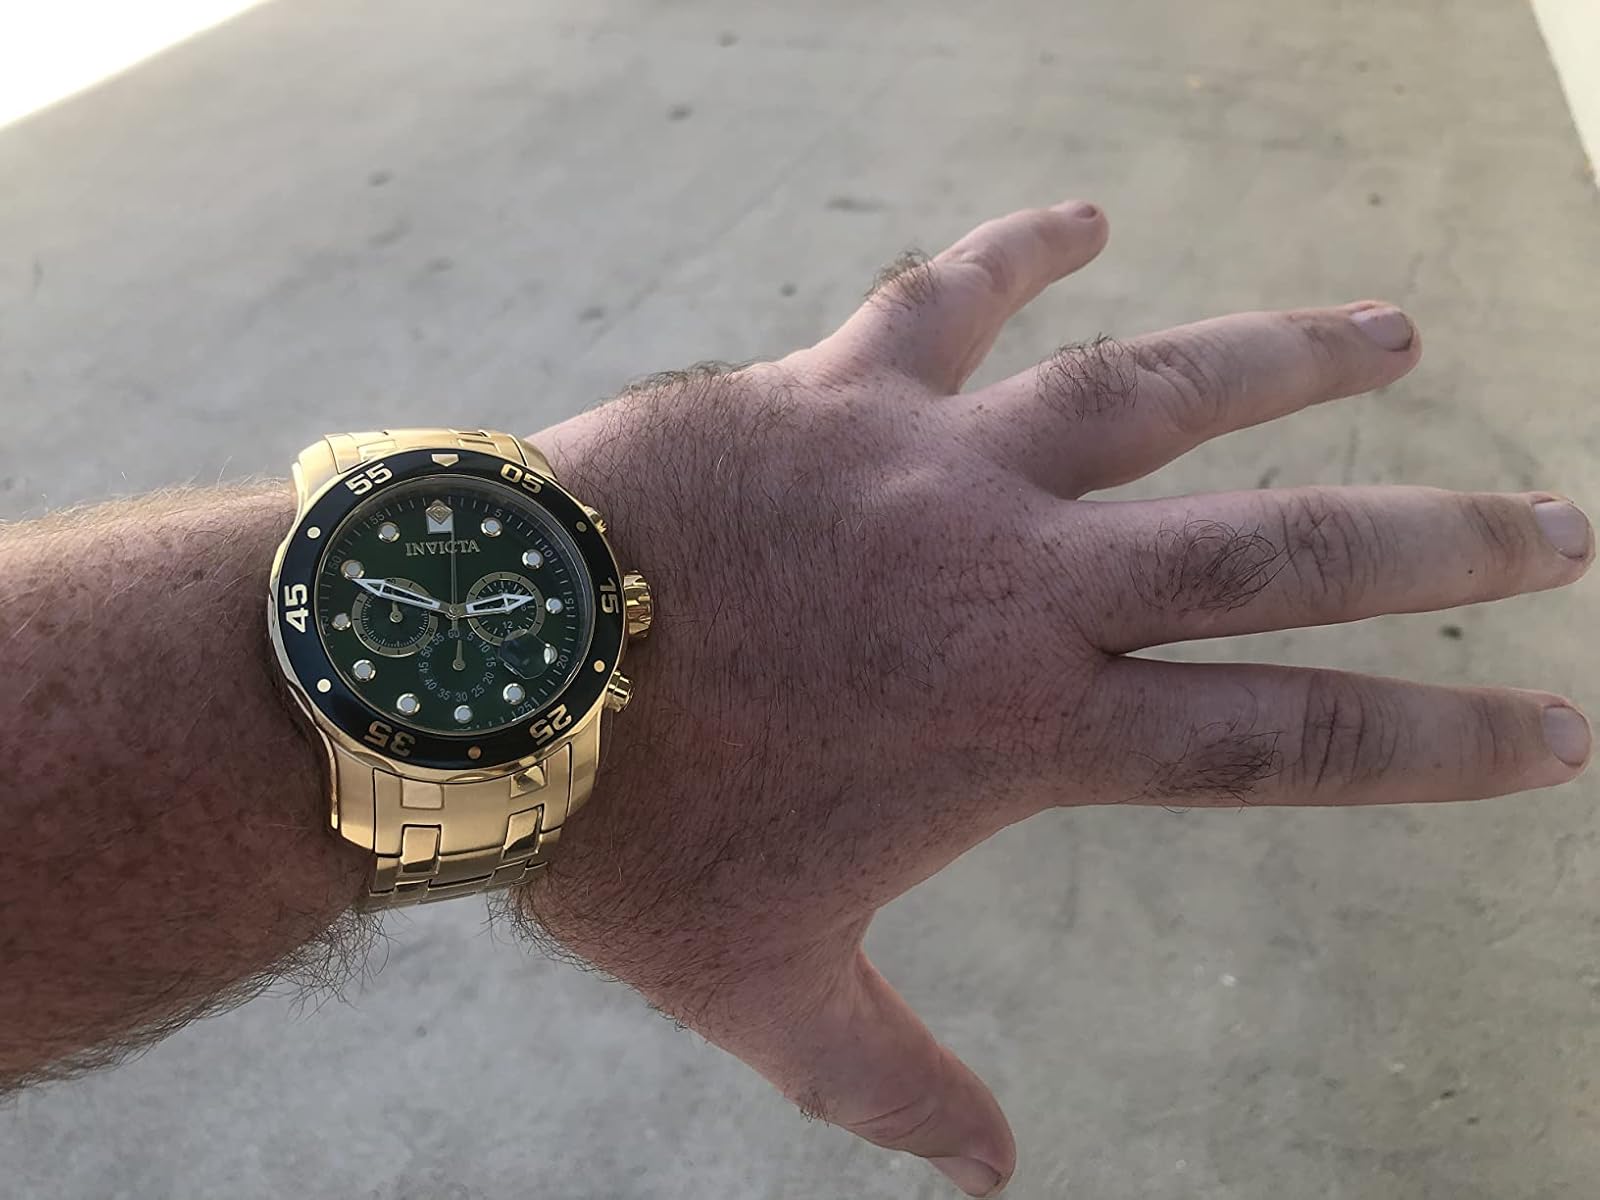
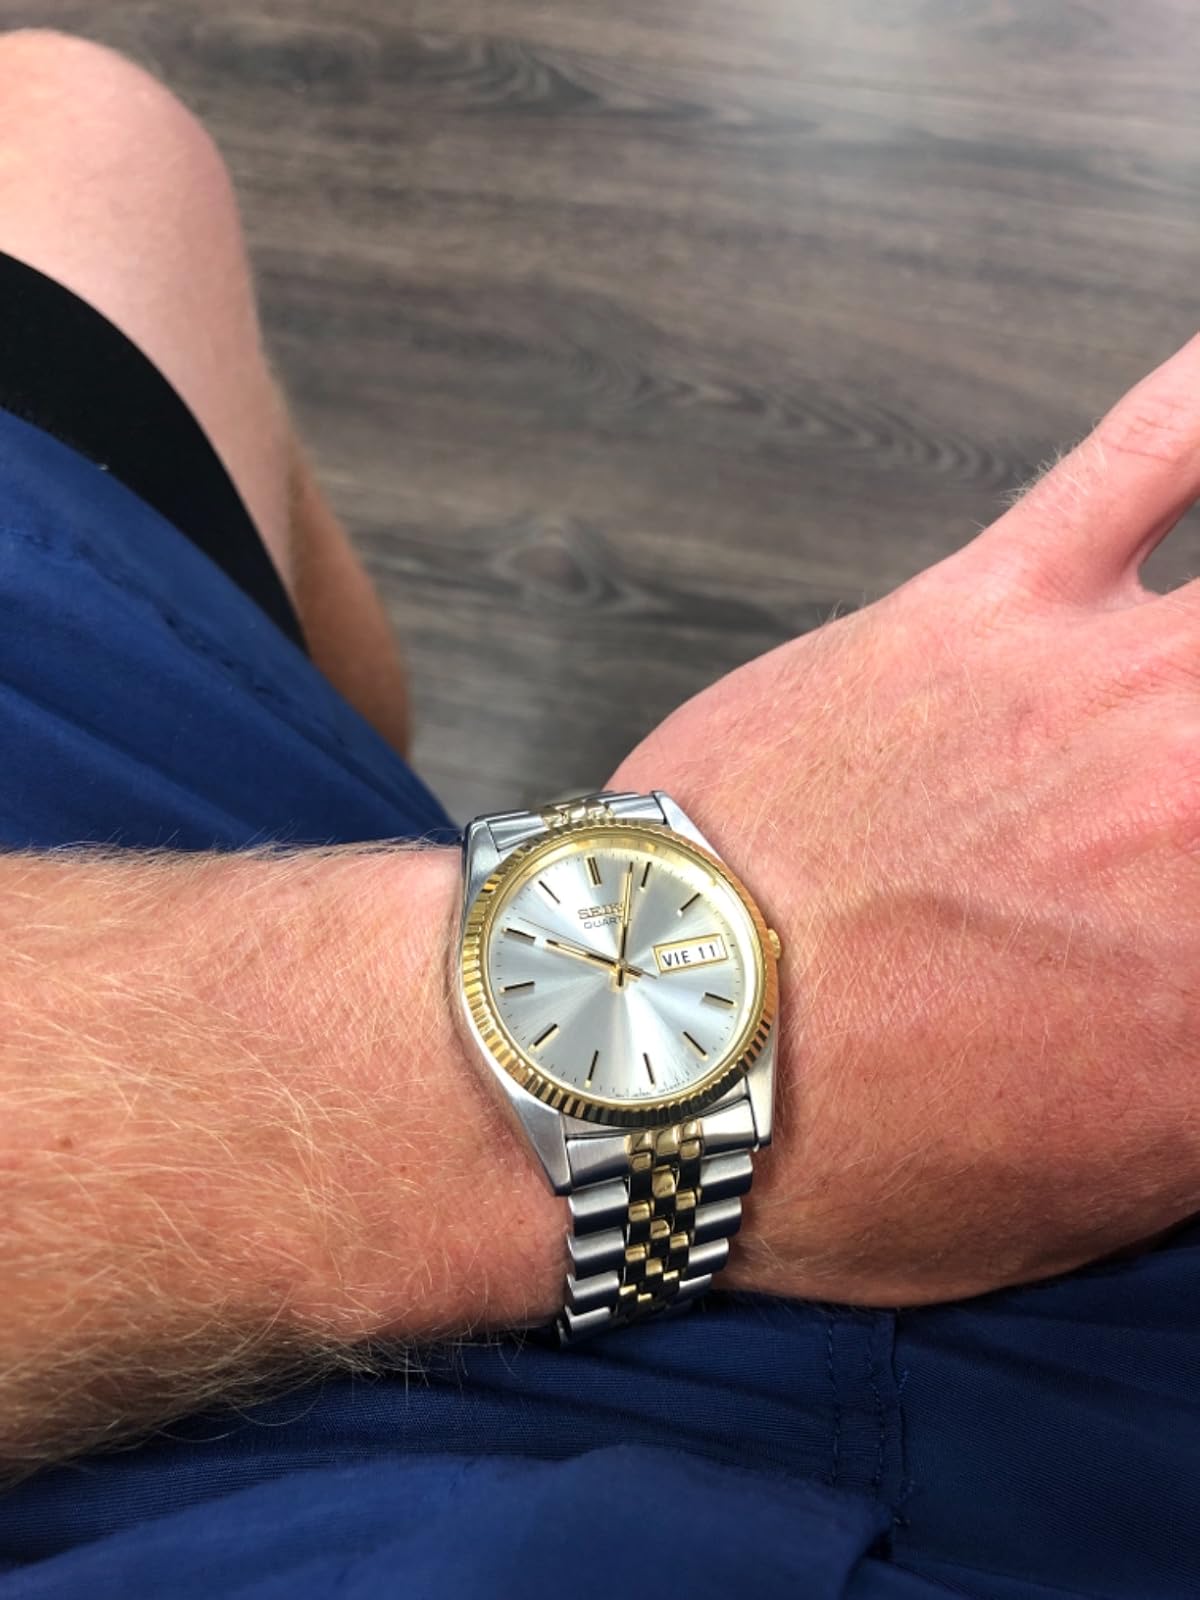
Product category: accessories_watch
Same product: no